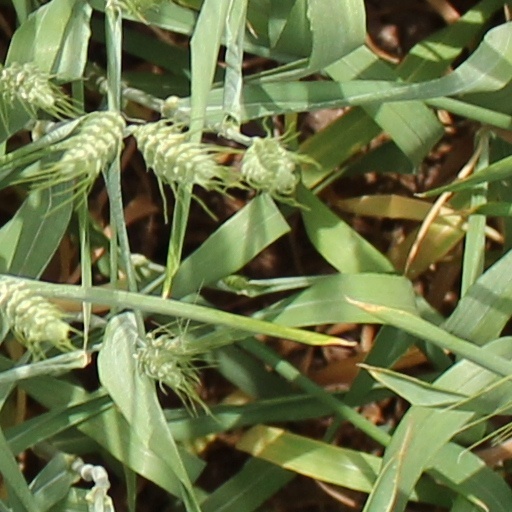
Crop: wheat